Tsukuroi Tatsu Hito

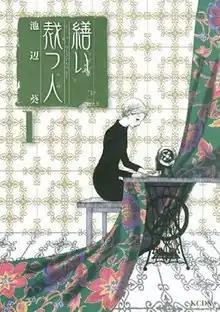
First volume cover

is a Japanese manga series written and illustrated by . It was serialized in Kodansha's manga magazines "" (2009–2014) and "Hatsu Kiss" (2014), with its chapters collected in six volumes. A live-action film adaptation premiered in January 2015.